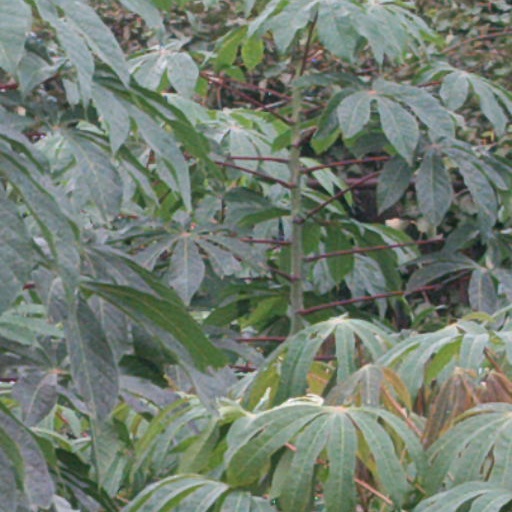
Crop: cassava